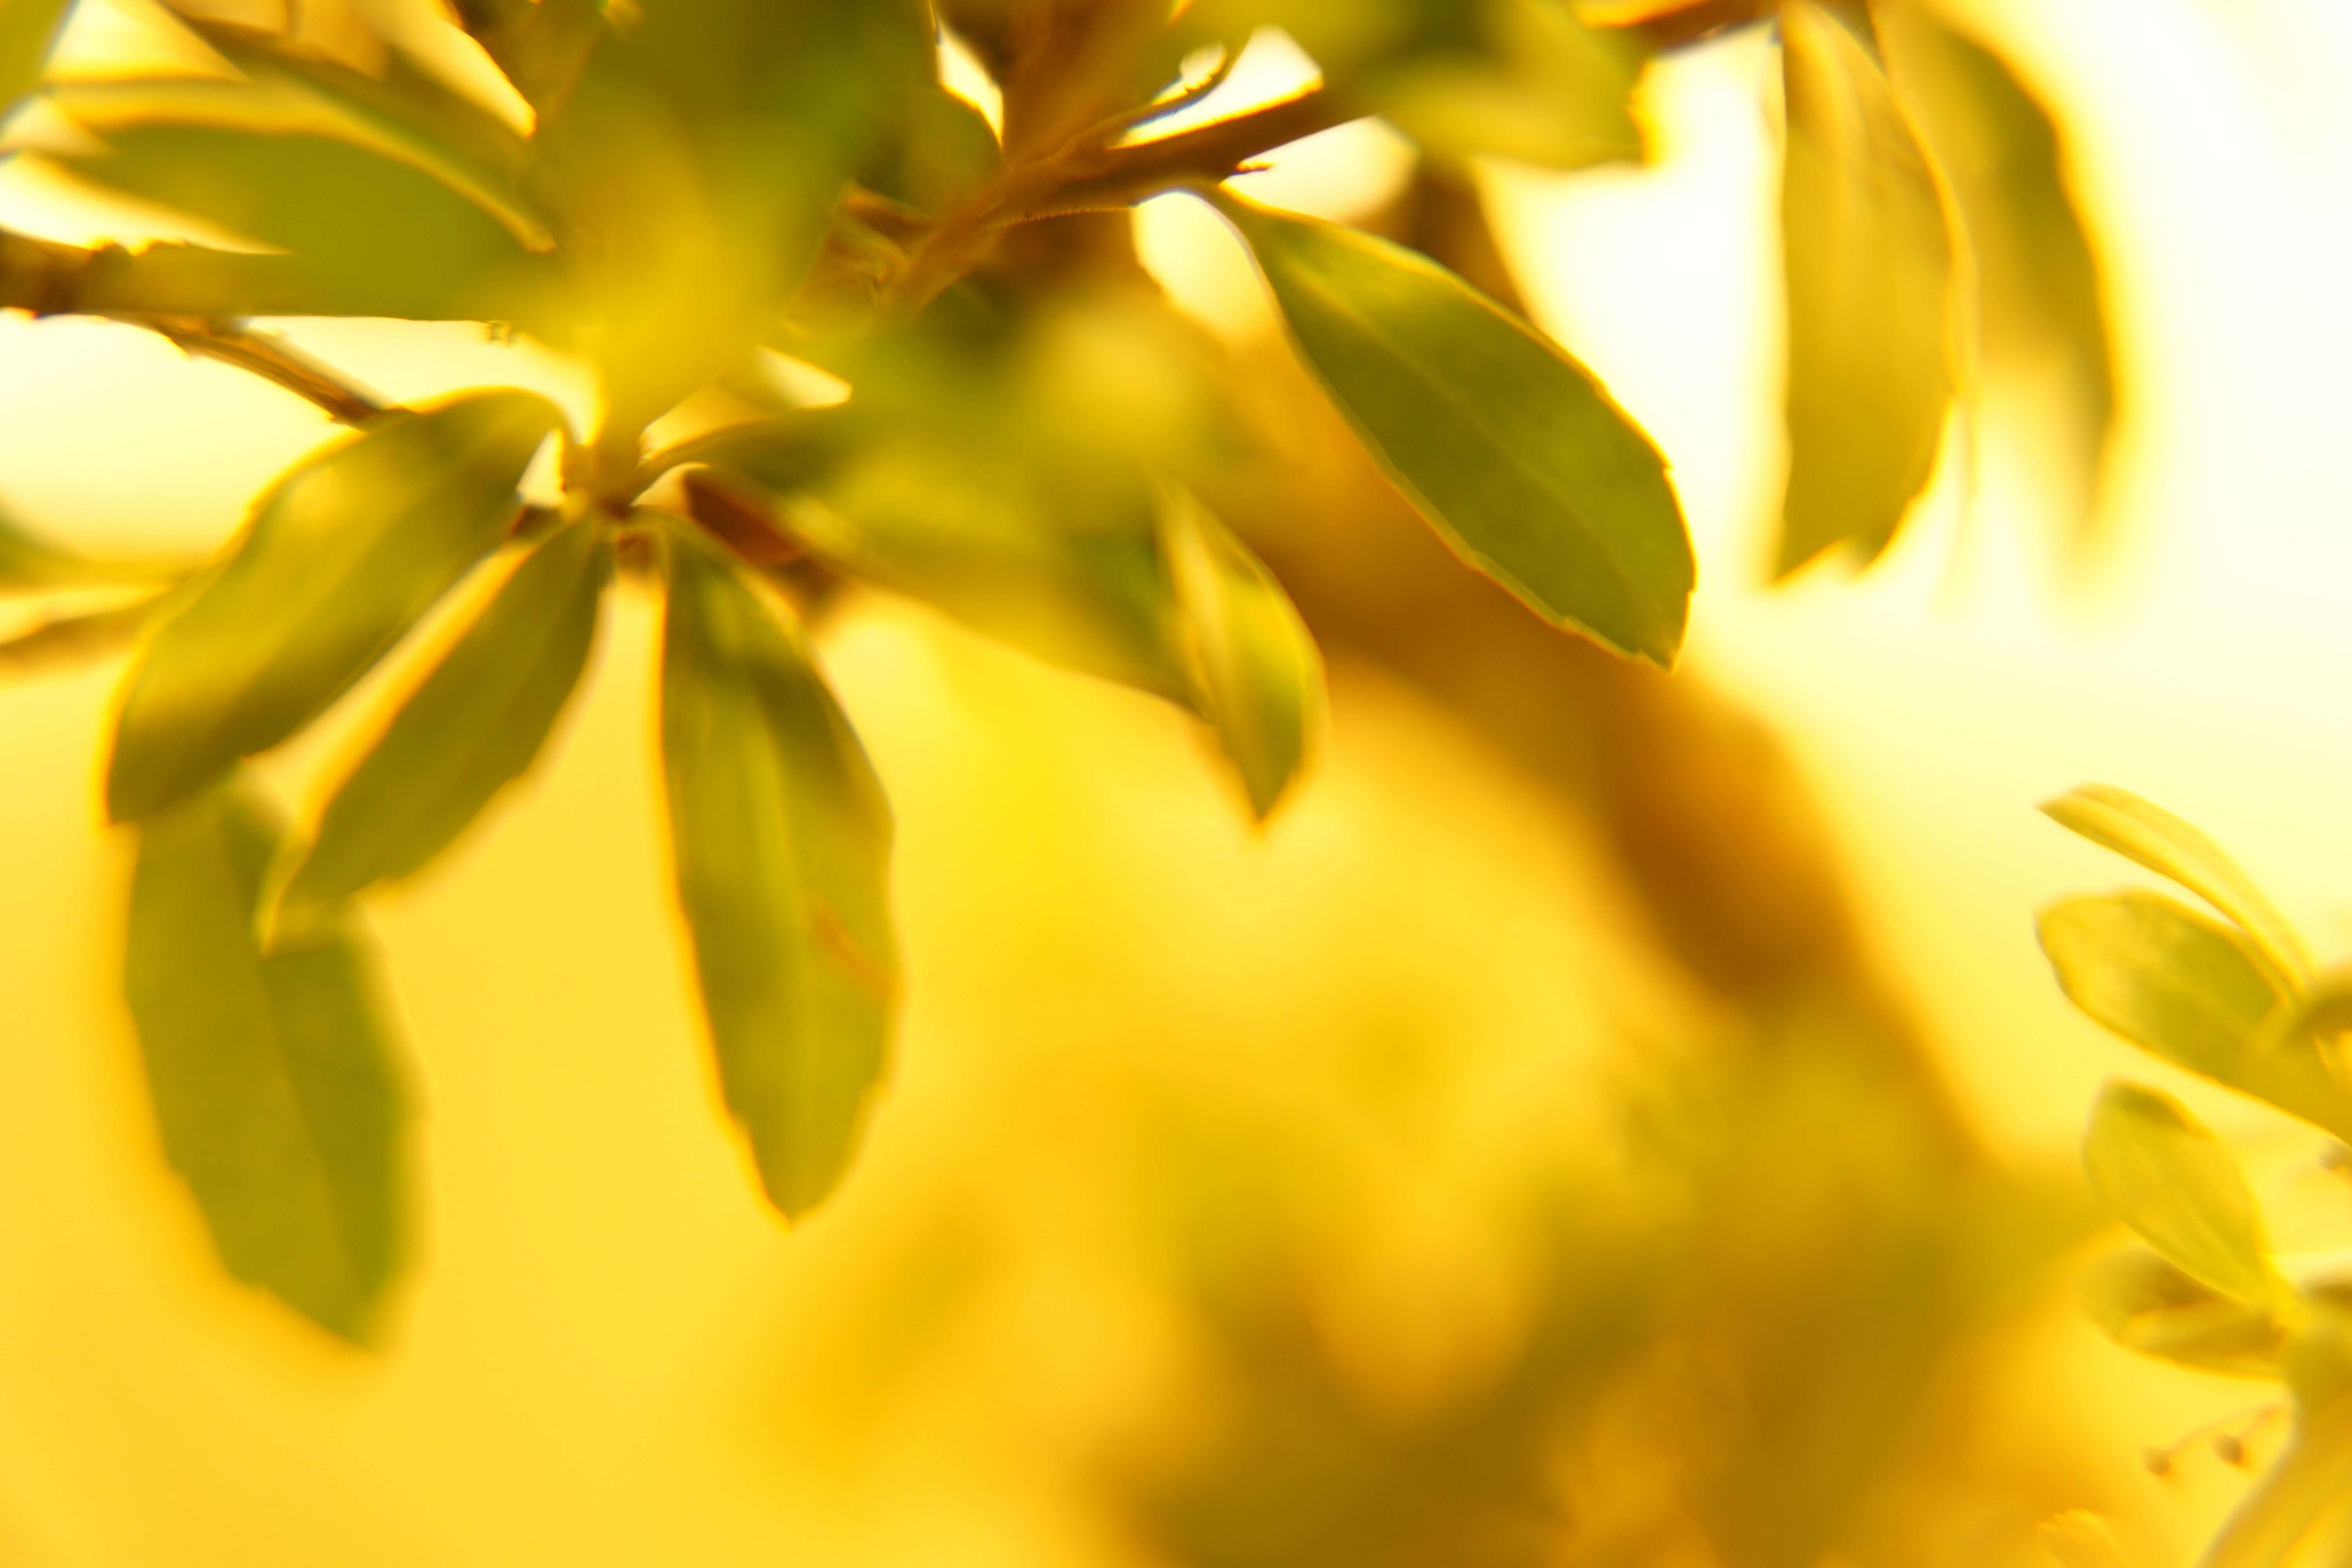
tree, nature, branch, blossom, light, plant, photography, sunlight, leaf, flower, petal, summer, foliage, green, autumn, glow, botany, yellow, flora, season, close up, leaves, holly, gold, soft, macro photography, maidenhair tree, ilex, plant stem, woody plant, computer wallpaper